Simon Wormull

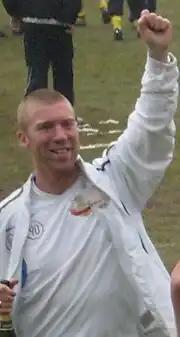
Wormull celebrates Lewes winning the 2008 Conference South title

Simon James Wormull (born 1 December 1976) is an English former footballer who is head coach of Isthmian League club Three Bridges.